Surf Life Saving New Zealand

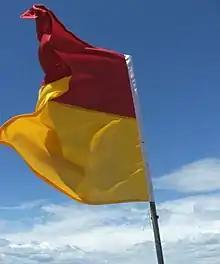
A Red-Yellow flag indicating a patrolled beach

In the early years of the 20th century, the New Zealand Amateur Swimming Association (NZASA) controlled the limited amount of life saving activity by explaining resuscitation methods and providing demonstrations at swimming club carnivals. The next step occurred in 1912 when the Royal Life Saving Society (RLSS) was formed during a conference, called by Canterbury, of all the head centres. The RLSS was established in Christchurch and remains there to this day.